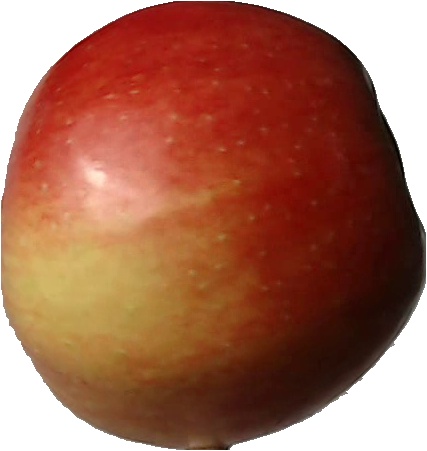
Label: apple_red_2